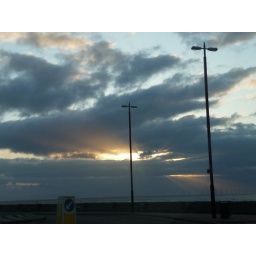
A break in the clouds seen from the car